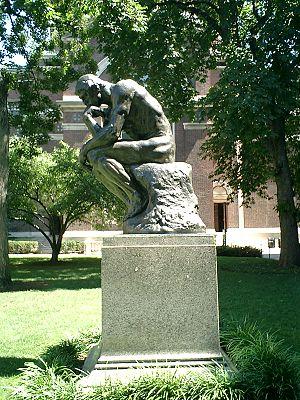
L'université Columbia est une université privée située dans le quartier de Morningside Heights, à côté de Morningside Park, au sein de l'Upper West Side, dans le nord-ouest de l'arrondissement de Manhattan, à New York. Fondée en 1754, elle est l'un des plus anciens établissements d’enseignement supérieur aux États-Unis et fait partie du groupe de l'Ivy League regroupant huit des universités les plus anciennes, les plus célèbres, les plus prestigieuses et les plus élitistes du pays.